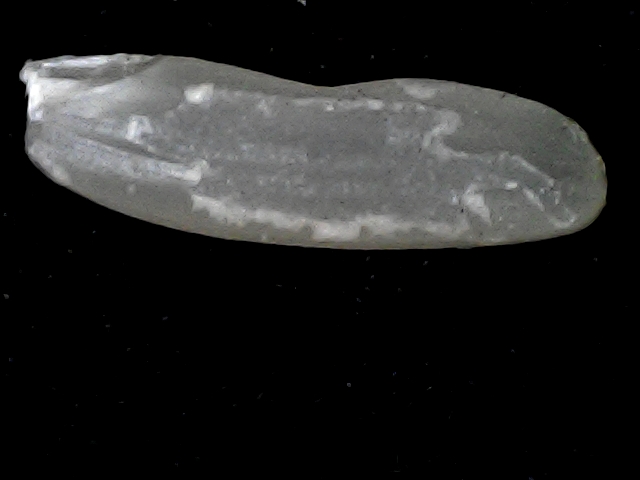
Rice variety: BD87